Morton Arboretum

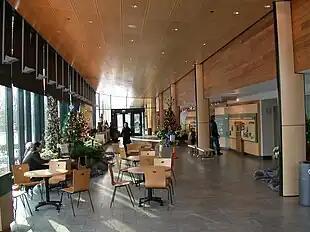
Visitor Center

The Visitor Center was built in 2004 and designed by David Woodhouse Architects. The building includes wood representing the Arboretum's collections and incorporates sustainable features such as permeable pavers in the parking lots and local fieldstone salvaged from a predecessor building.